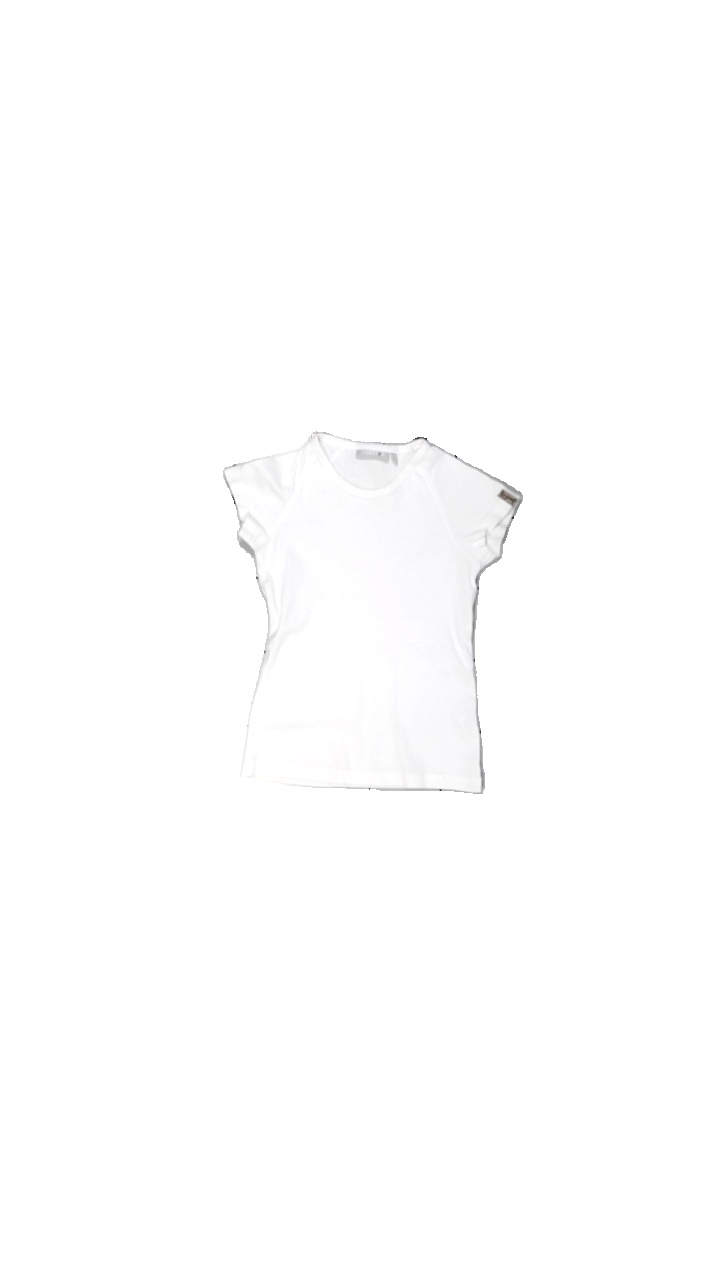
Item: T-shirt (Children)
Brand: Dubster (hm)
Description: Vit t-shirt
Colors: White
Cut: C-collar
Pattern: Logo print
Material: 100% bomul
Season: All
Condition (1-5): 3
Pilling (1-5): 4
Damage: nopprigt
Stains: Minor
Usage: Export
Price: <50